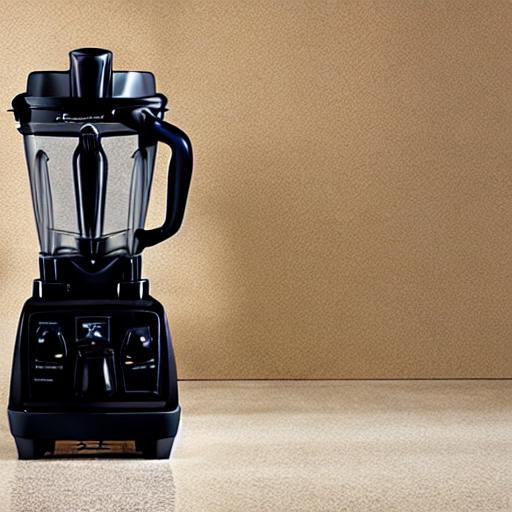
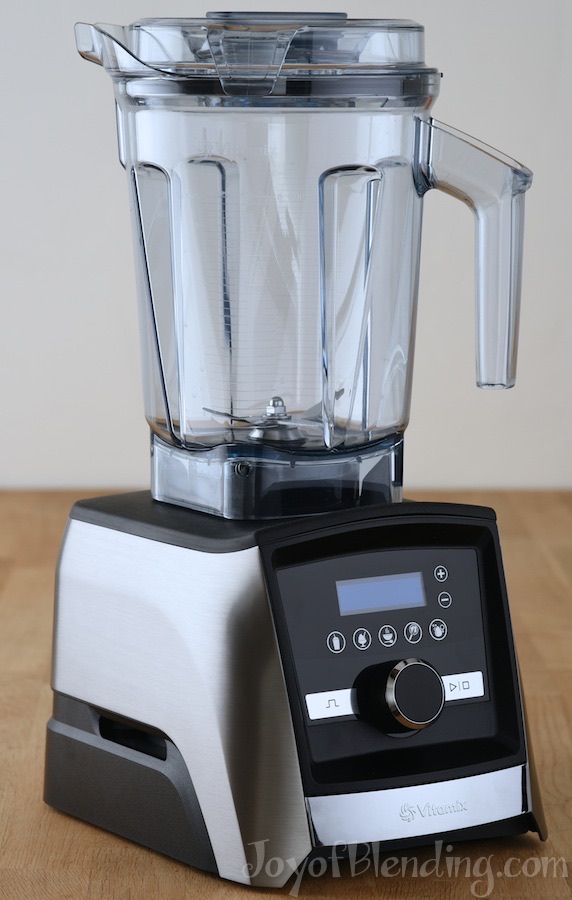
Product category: items_blender
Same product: no